Empty nose syndrome

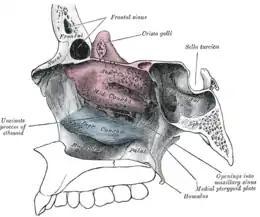
Anatomy of the nasal cavity

It has been proposed, that the airflow in ENS is changed so that most of the air flows through the middle meatus, compared to most of the air flowing through the inferior meatus in healthy individuals. This can be corrected via inferior meatus augmentation (IMAP surgery).